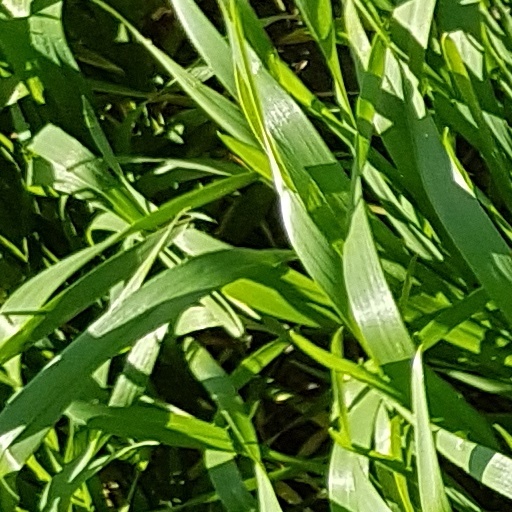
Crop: wheat